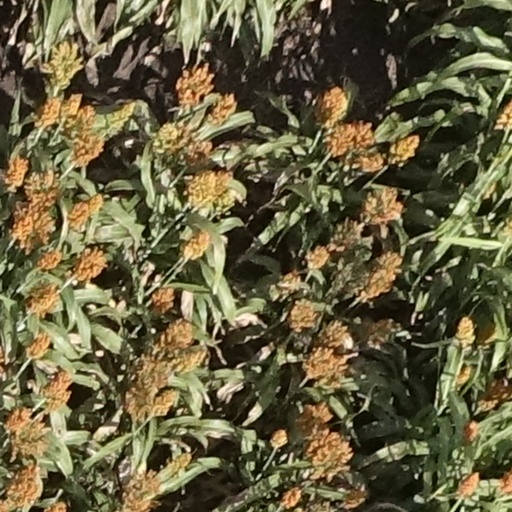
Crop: sorghum